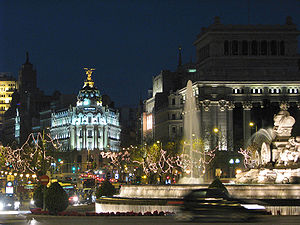
Madrid
Madrid er Spaniens hovedstad og landets største by. Selve byen har omkring 3,3 millioner indbyggere, og hovedstadsområdet har over 6 millioner indbyggere. Målt på befolkningstal er selve byen den tredjestørste i EU efter London og Berlin, og hovedstadsområdet er ligeledes tredjestørst efter London og Paris. Byens areal er omkring 605 km².